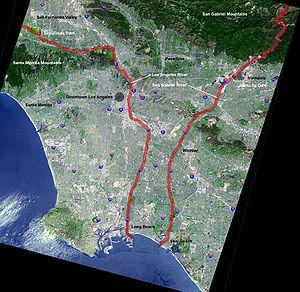
La Vallée de San Gabriel est l'une des principales vallées de la Californie du Sud. Elle se trouve à l'est de la ville de Los Angeles, au nord des Puente Hills et au sud des montagnes de San Gabriel. Son nom est dérivé de celui de la rivière San Gabriel qui parcourt la vallée. À une époque, la vallée était presque entièrement rurale, elle est aujourd'hui presque entièrement développée. Elle fait partie de l'aire urbaine de Los Angeles.